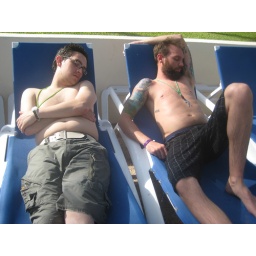
we pass out in the pool side chairs waiting for the bar to open so we can continue our night